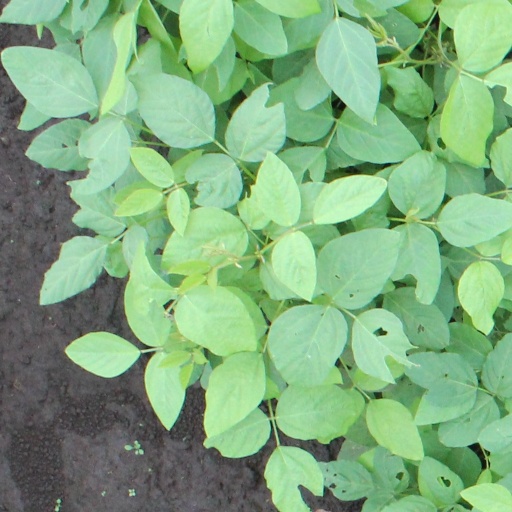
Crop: soybean